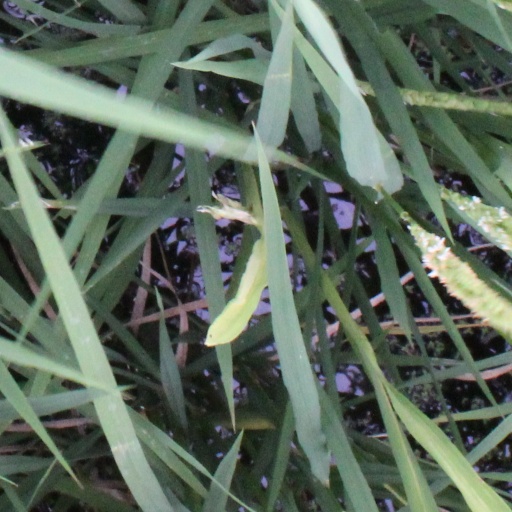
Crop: rice